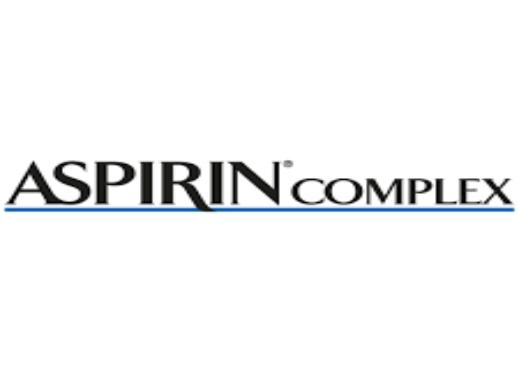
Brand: aspirin
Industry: Medical